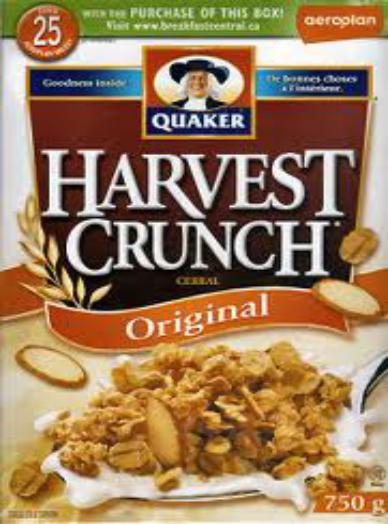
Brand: Harvest Crunch
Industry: Food